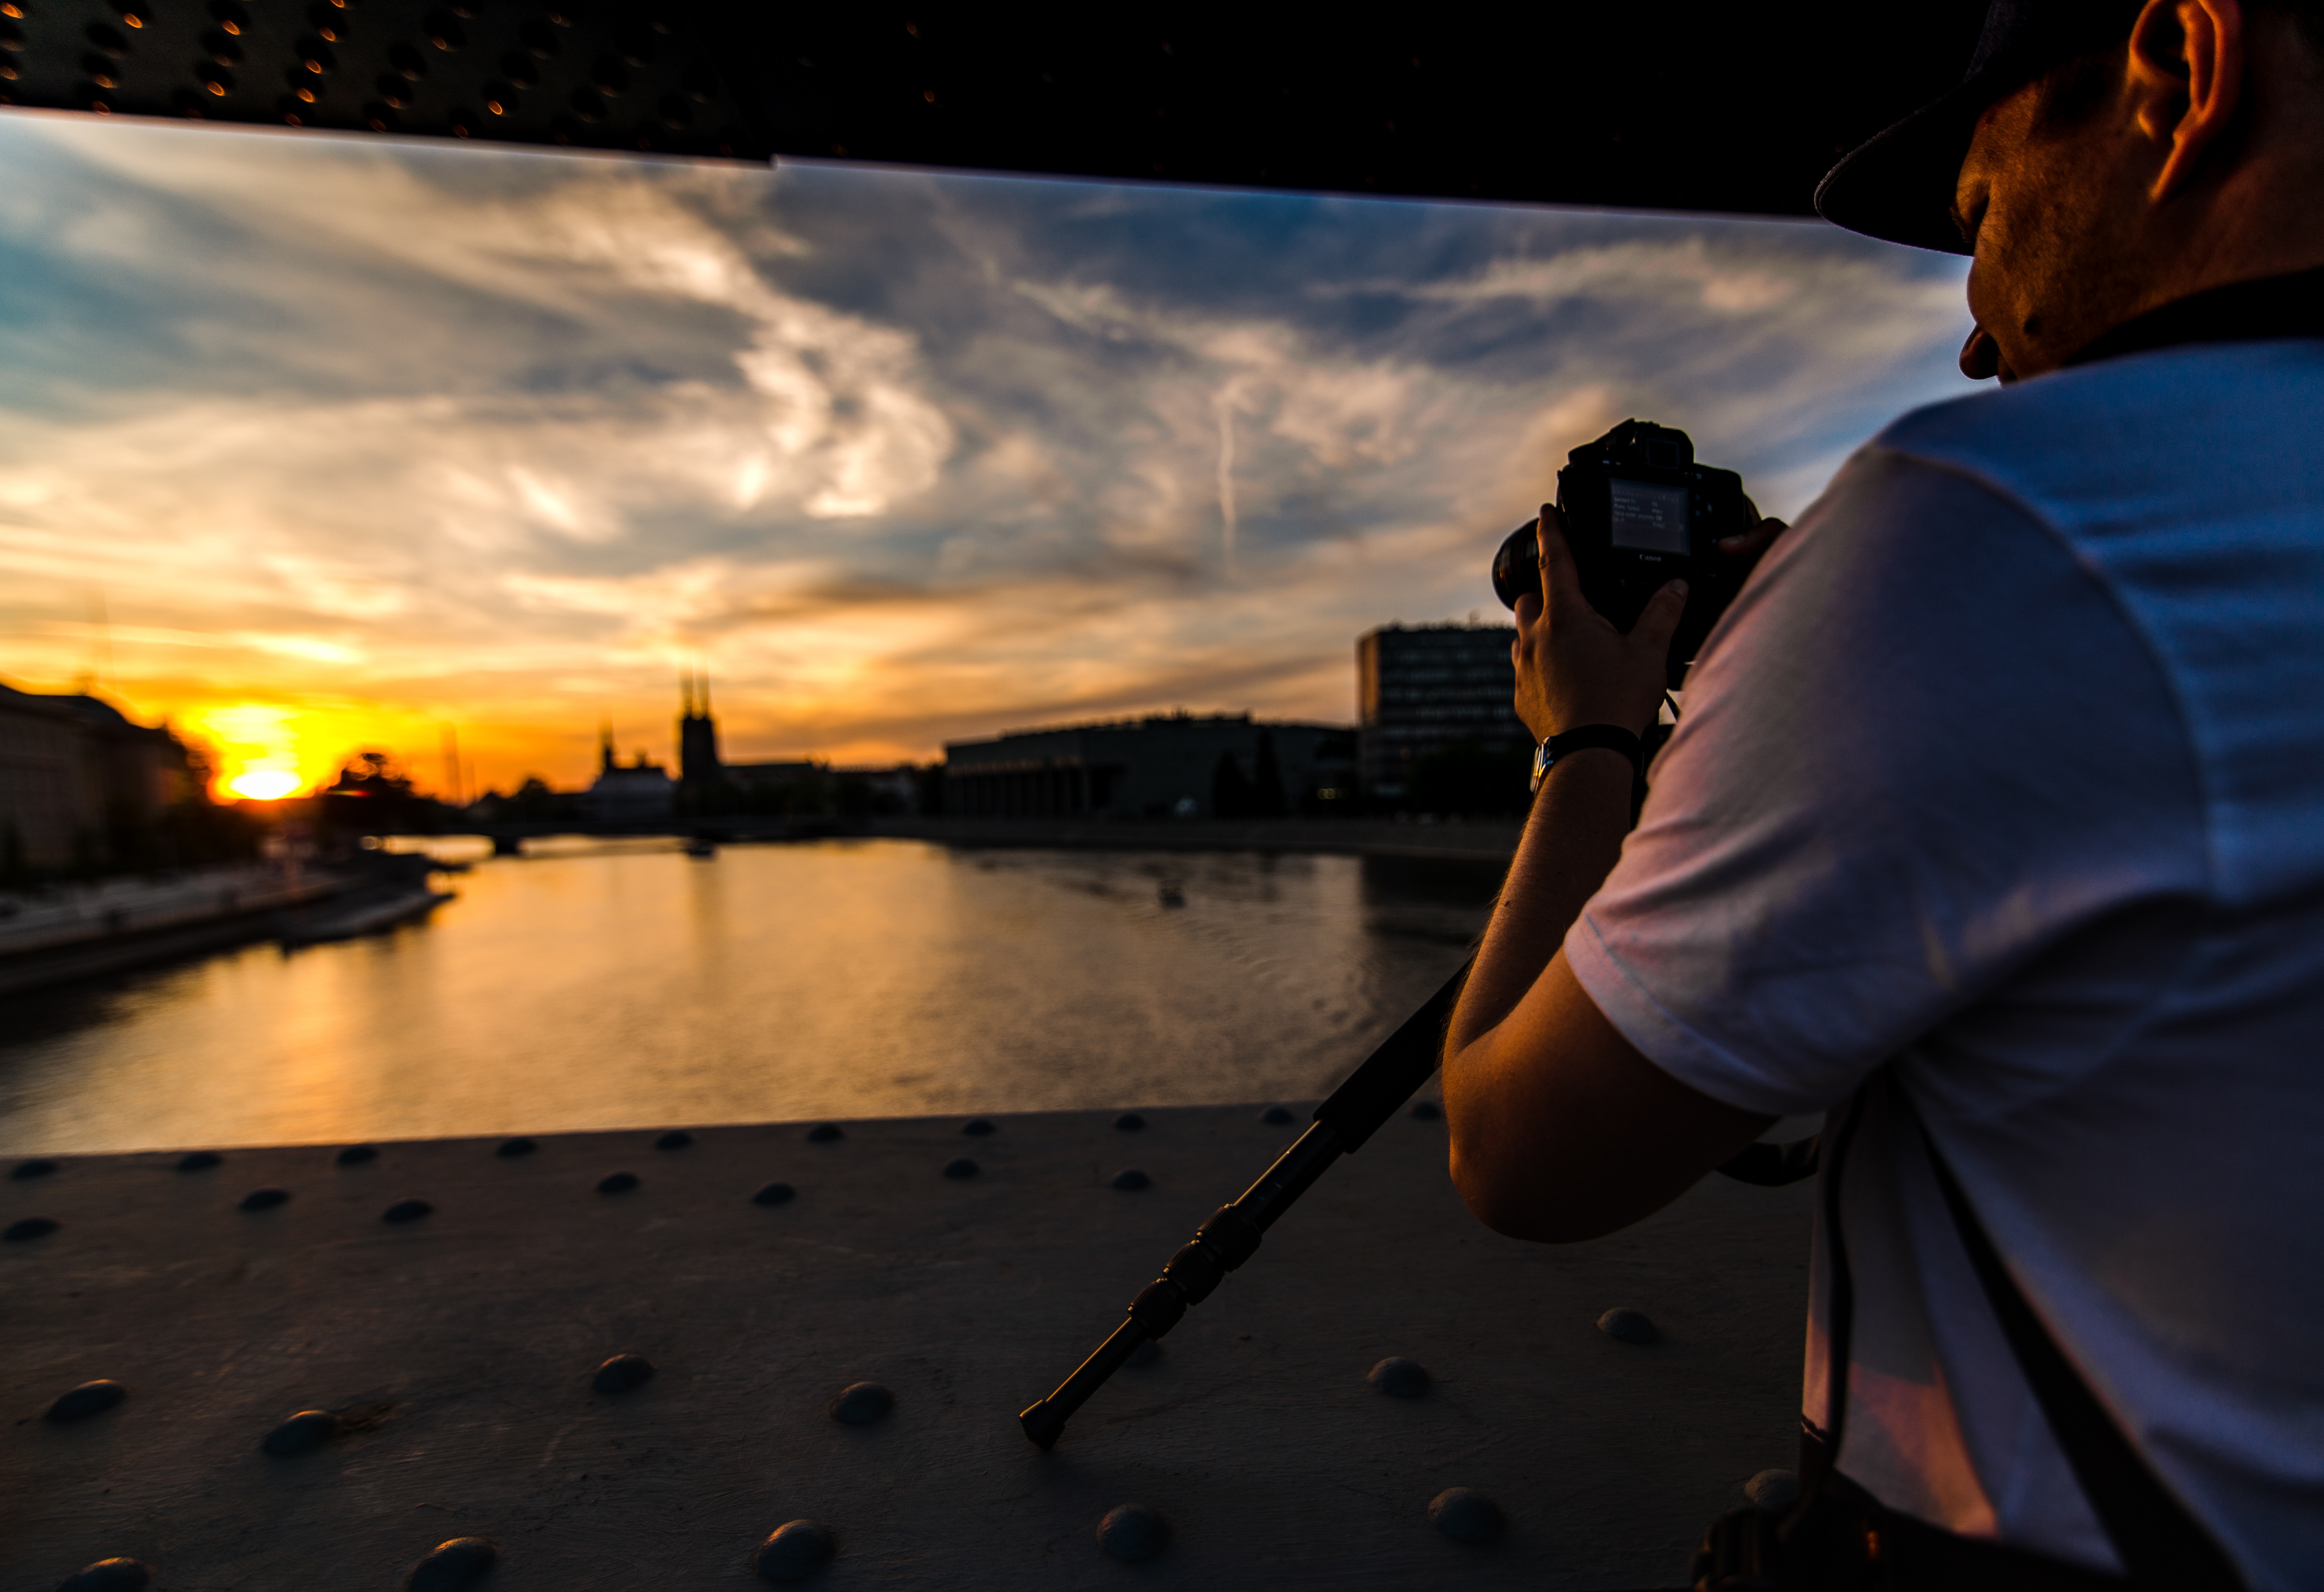
landscape, water, cloud, architecture, sky, sunset, bridge, skyline, night, photography, photographer, building, old, city, urban, river, photo, cityscape, panorama, summer, travel, panoramic, europe, evening, reflection, poland, screenshot, take, wroc aw